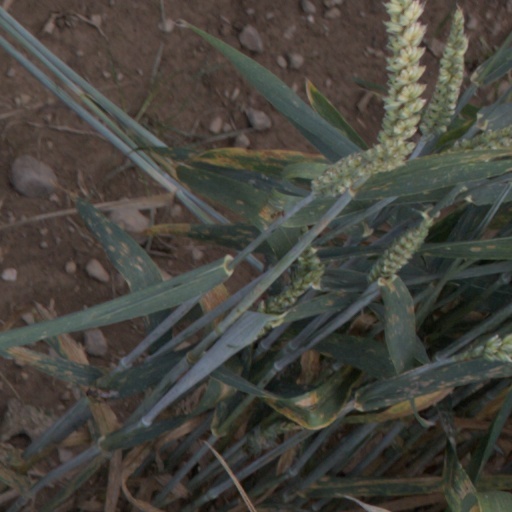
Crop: wheat